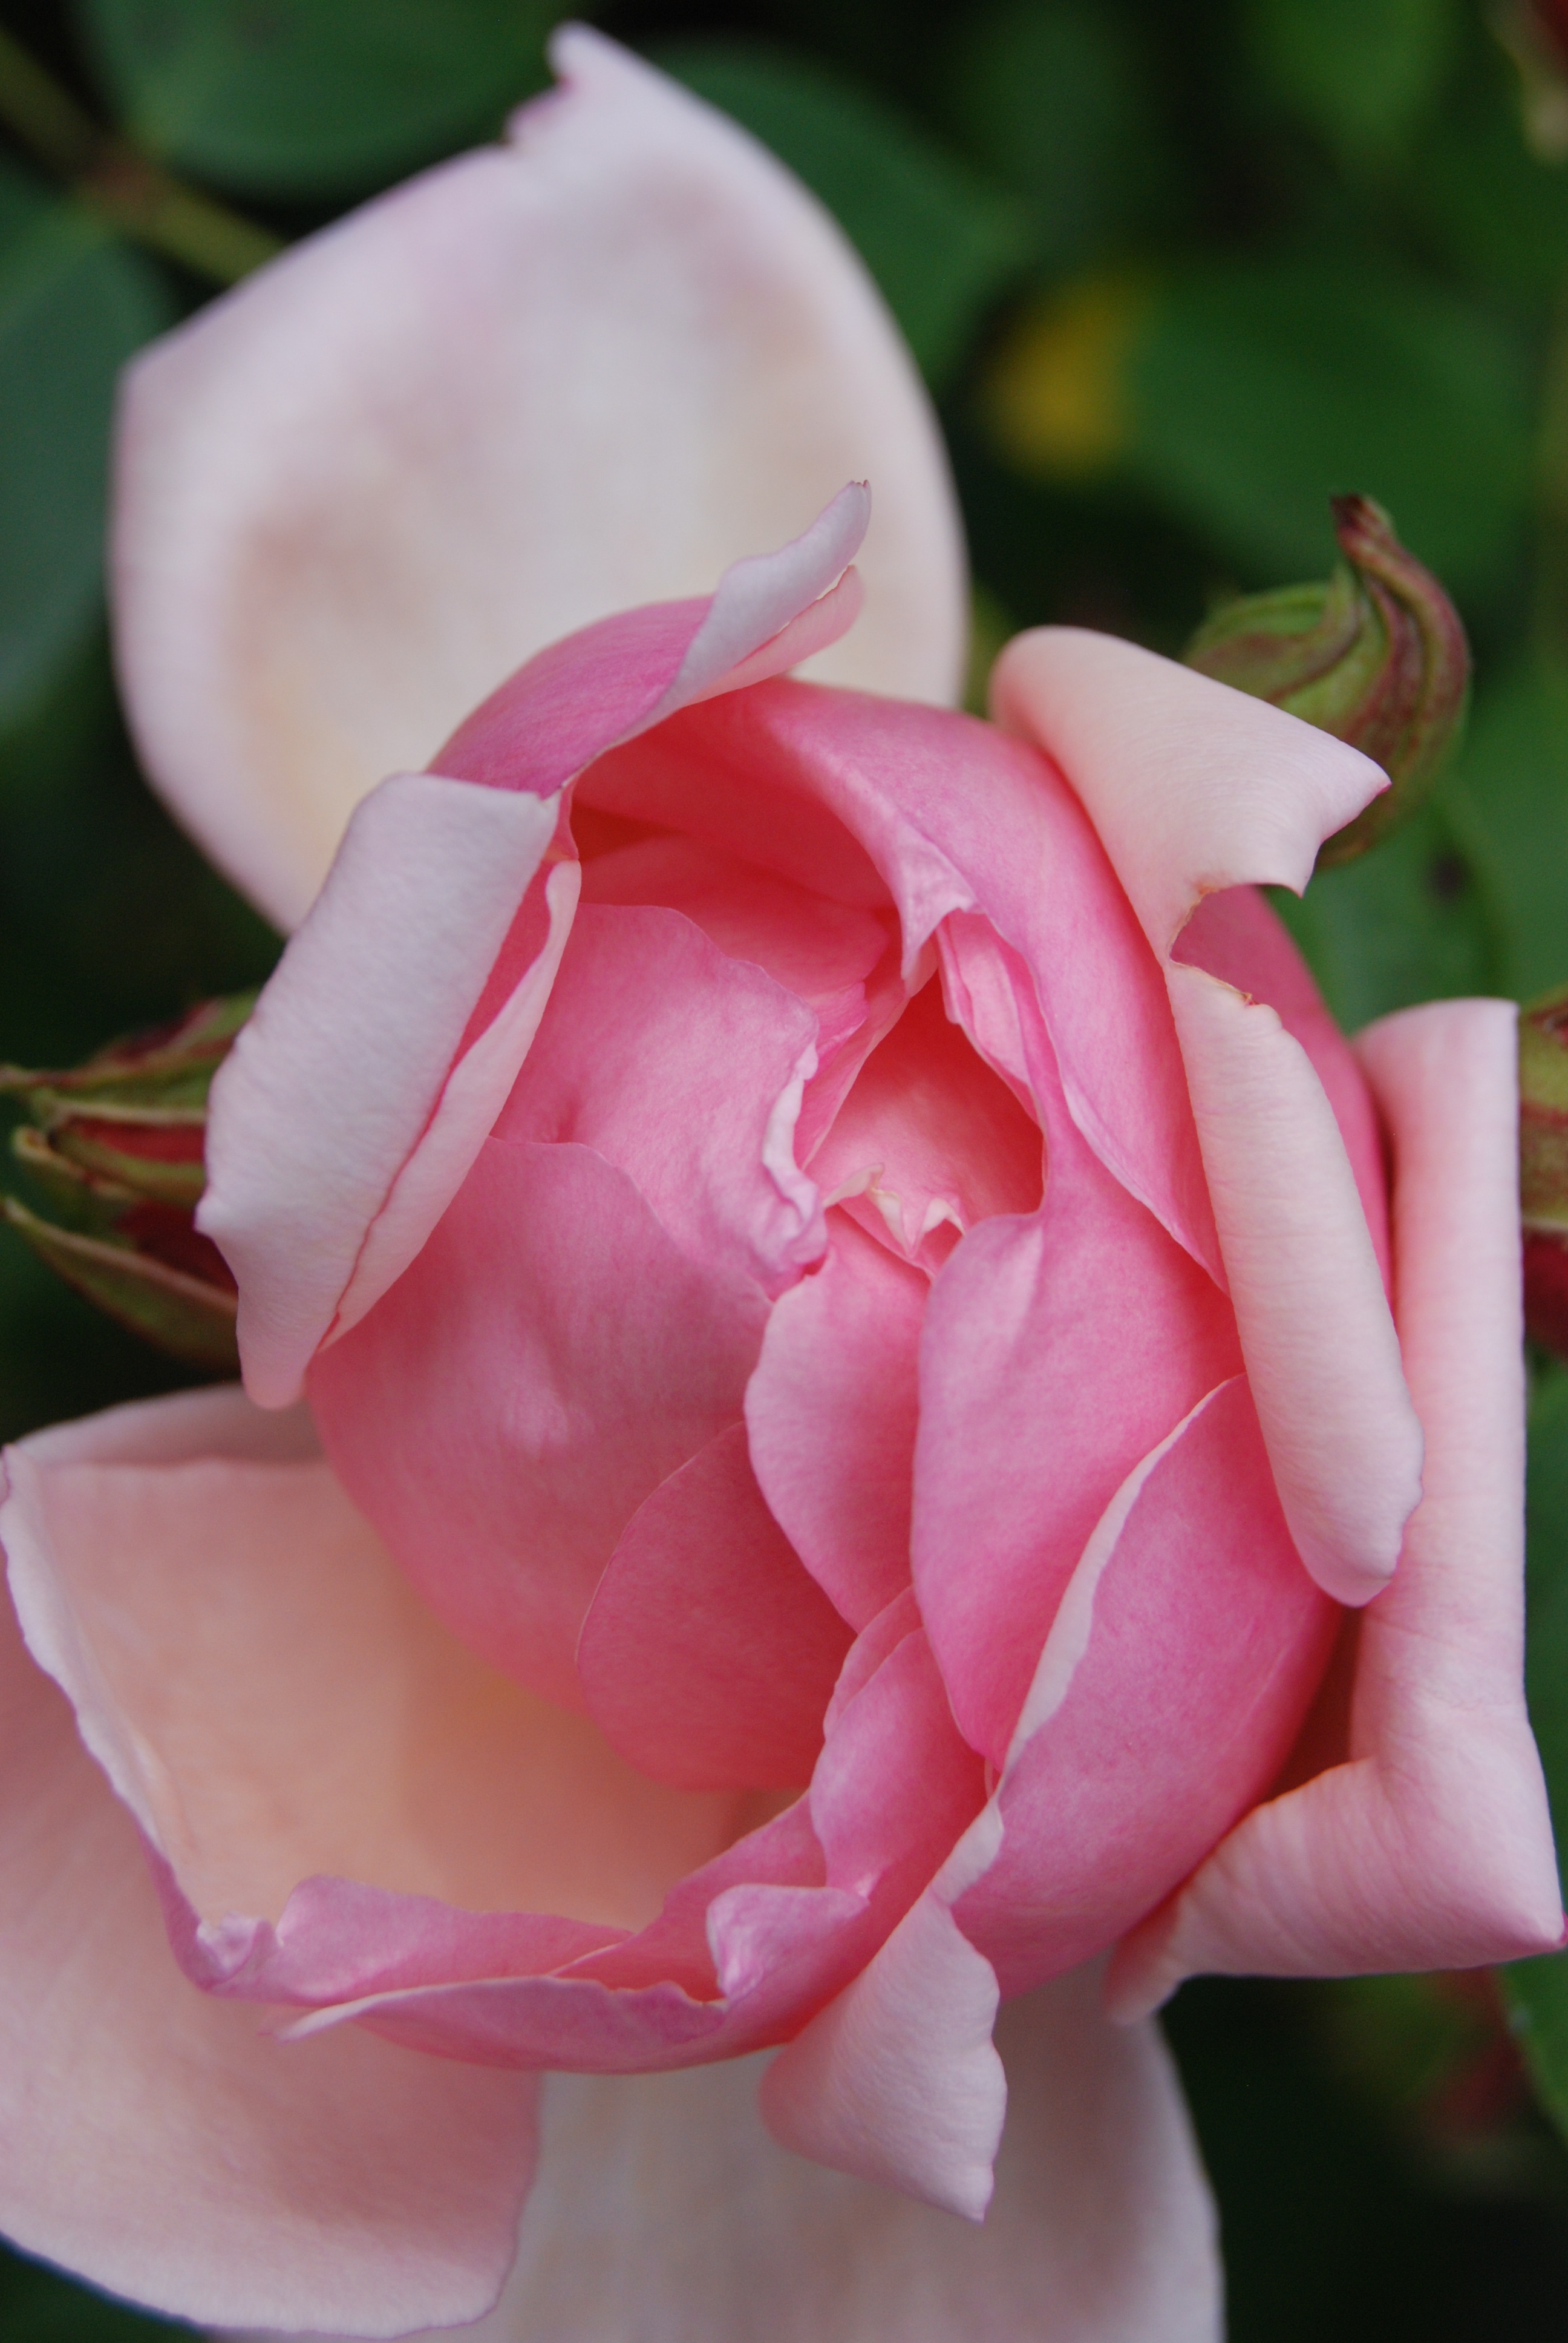
blossom, plant, flower, petal, bloom, rose, pink, flora, close up, petals, beautiful, macro photography, flowering plant, garden roses, rose family, land plant, rose order